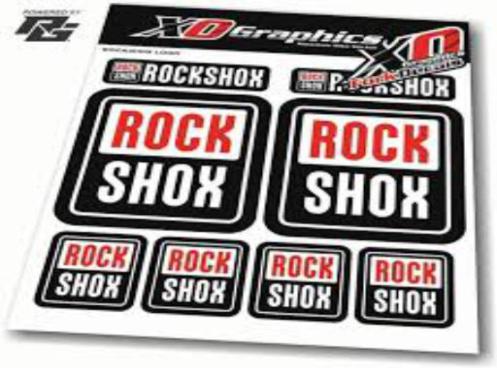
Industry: Transportation